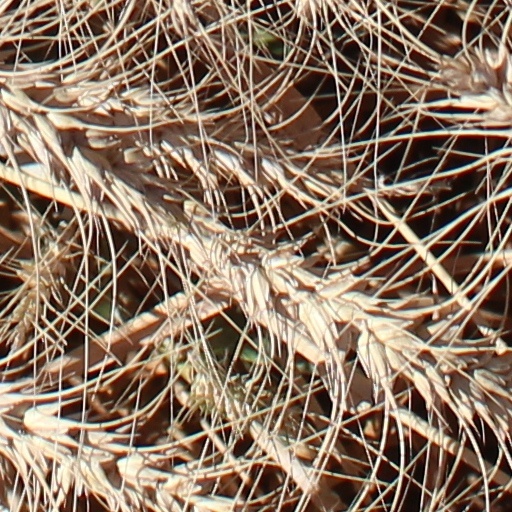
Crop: wheat